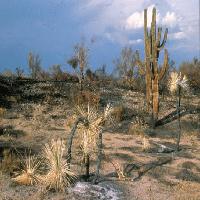
Weather: sun or clear